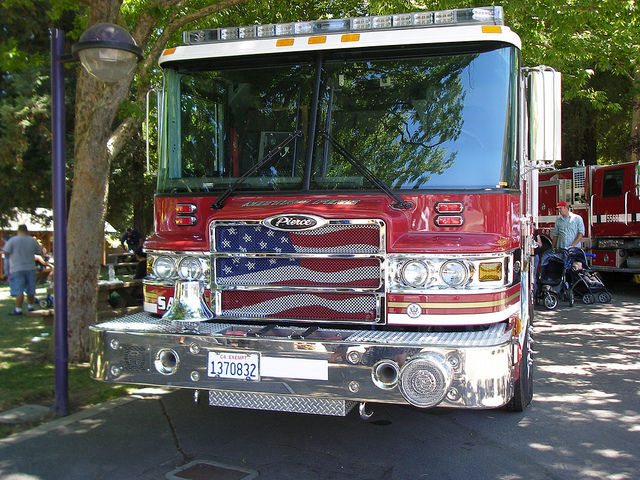
user: Given an image and a question. Answer the question in a short answer. Question: Who rides in this? Short Answer:
assistant: firemen